Alexander Bolshunov

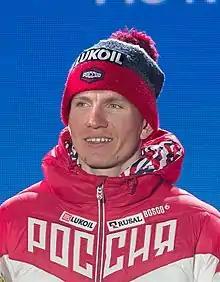
Bolshunov in 2019

Alexander Alexandrovich Bolshunov (also "tr." Aleksandr Aleksandrovich Bolshunov; born 31 December 1996) is a Russian cross-country skier and two-time winner of the 14th and 15th Tour de Ski.